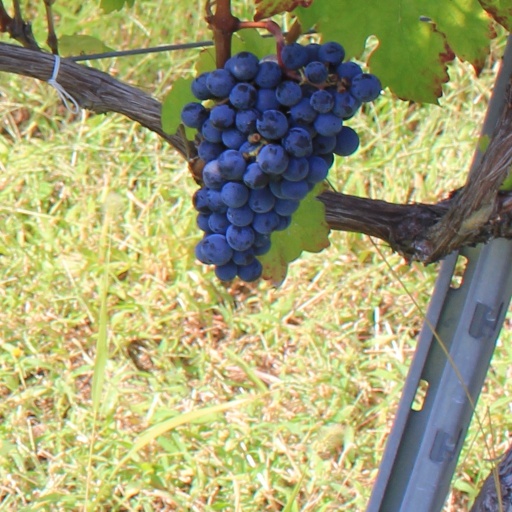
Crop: grape